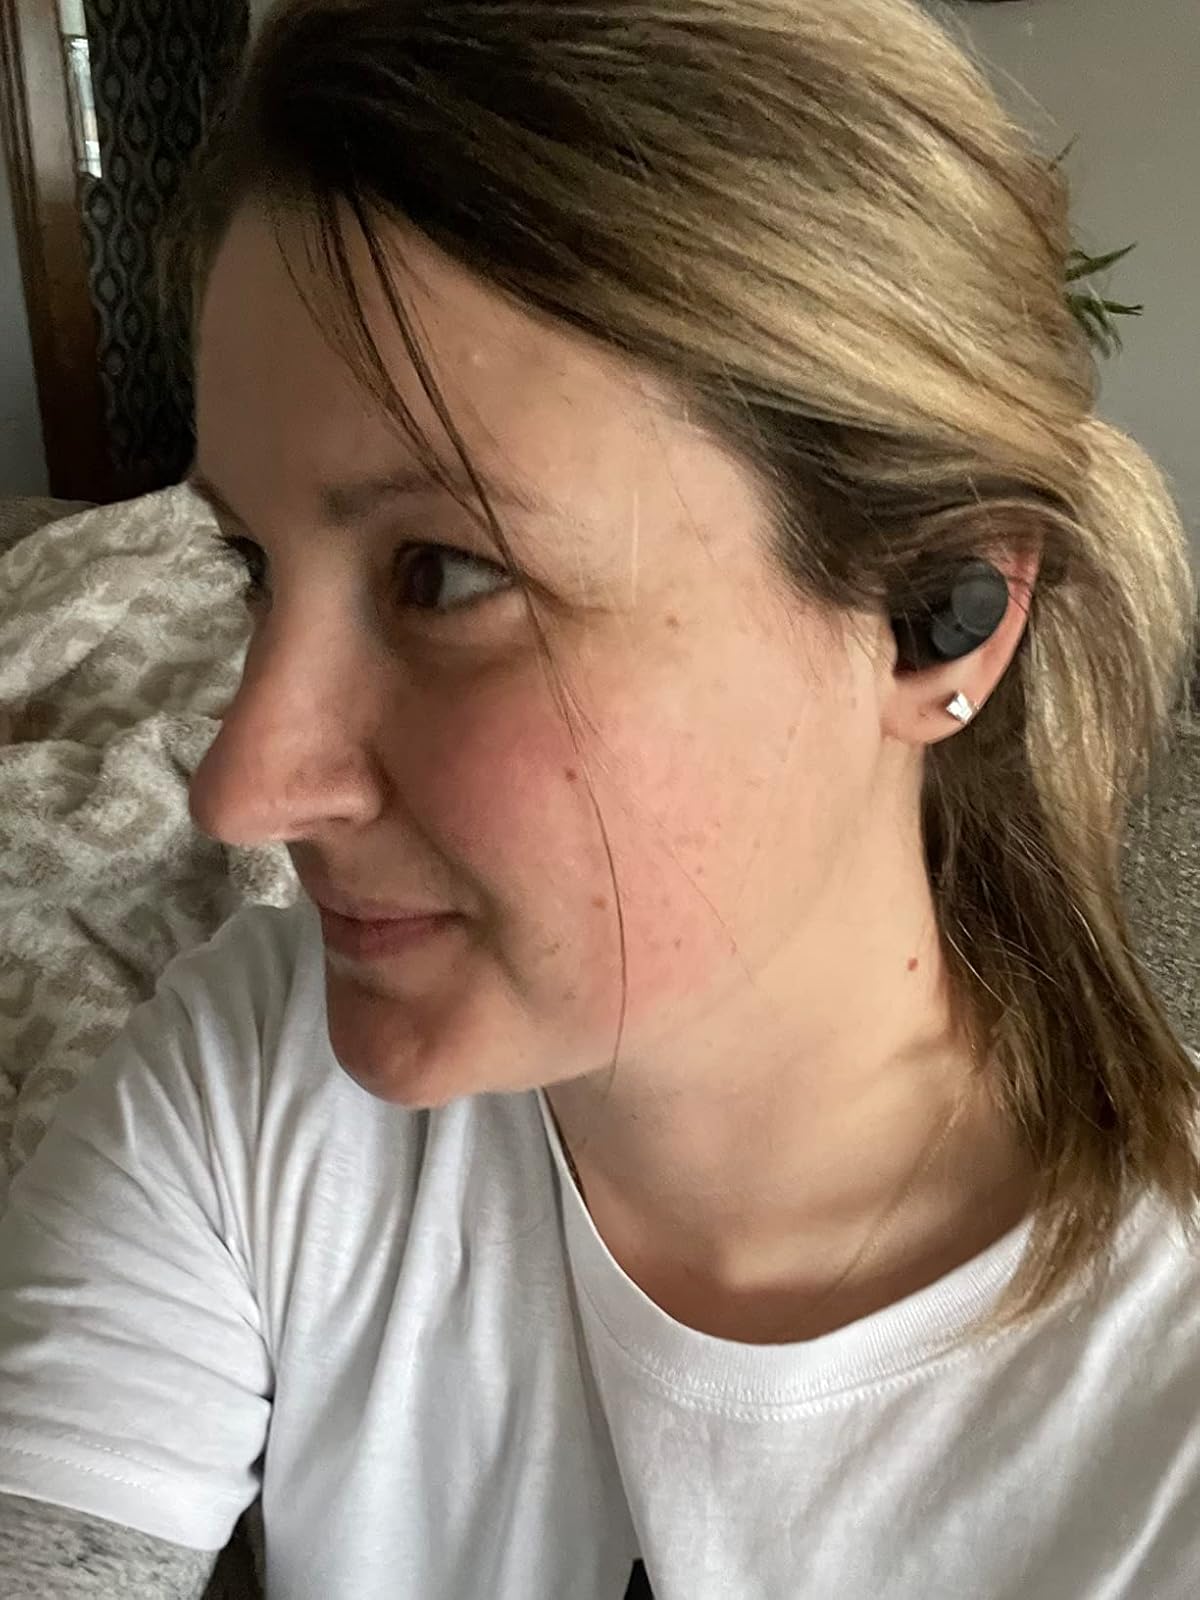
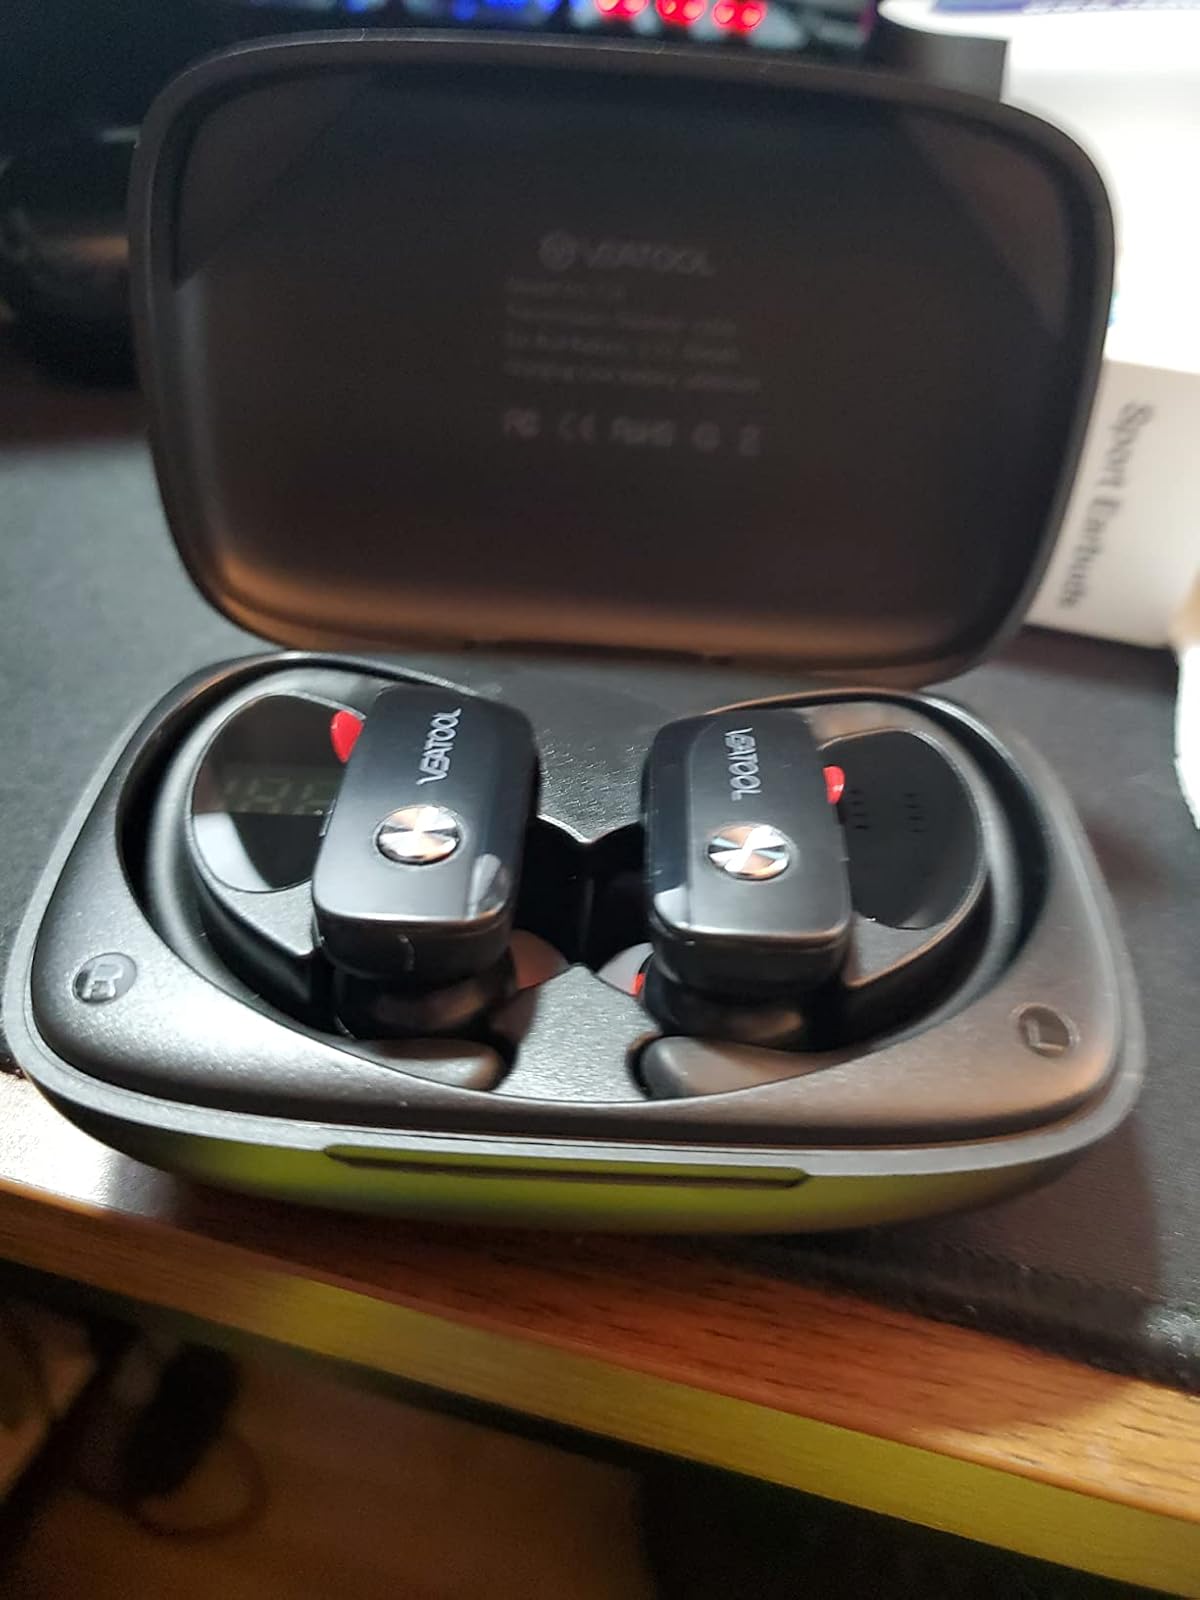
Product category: earbuds
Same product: no